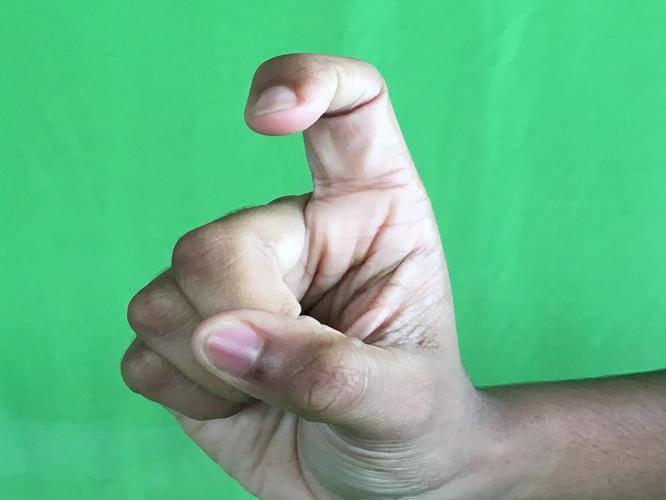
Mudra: Tamarachudam
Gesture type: single_hand